Abe Holzmann

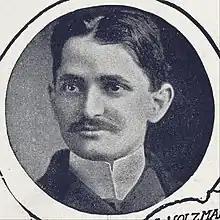
1901 portrait of Holzmann

Abraham Holzmann (19 August 1874 – 16 January 1939) was an American composer, famous for his march "Blaze Away!".